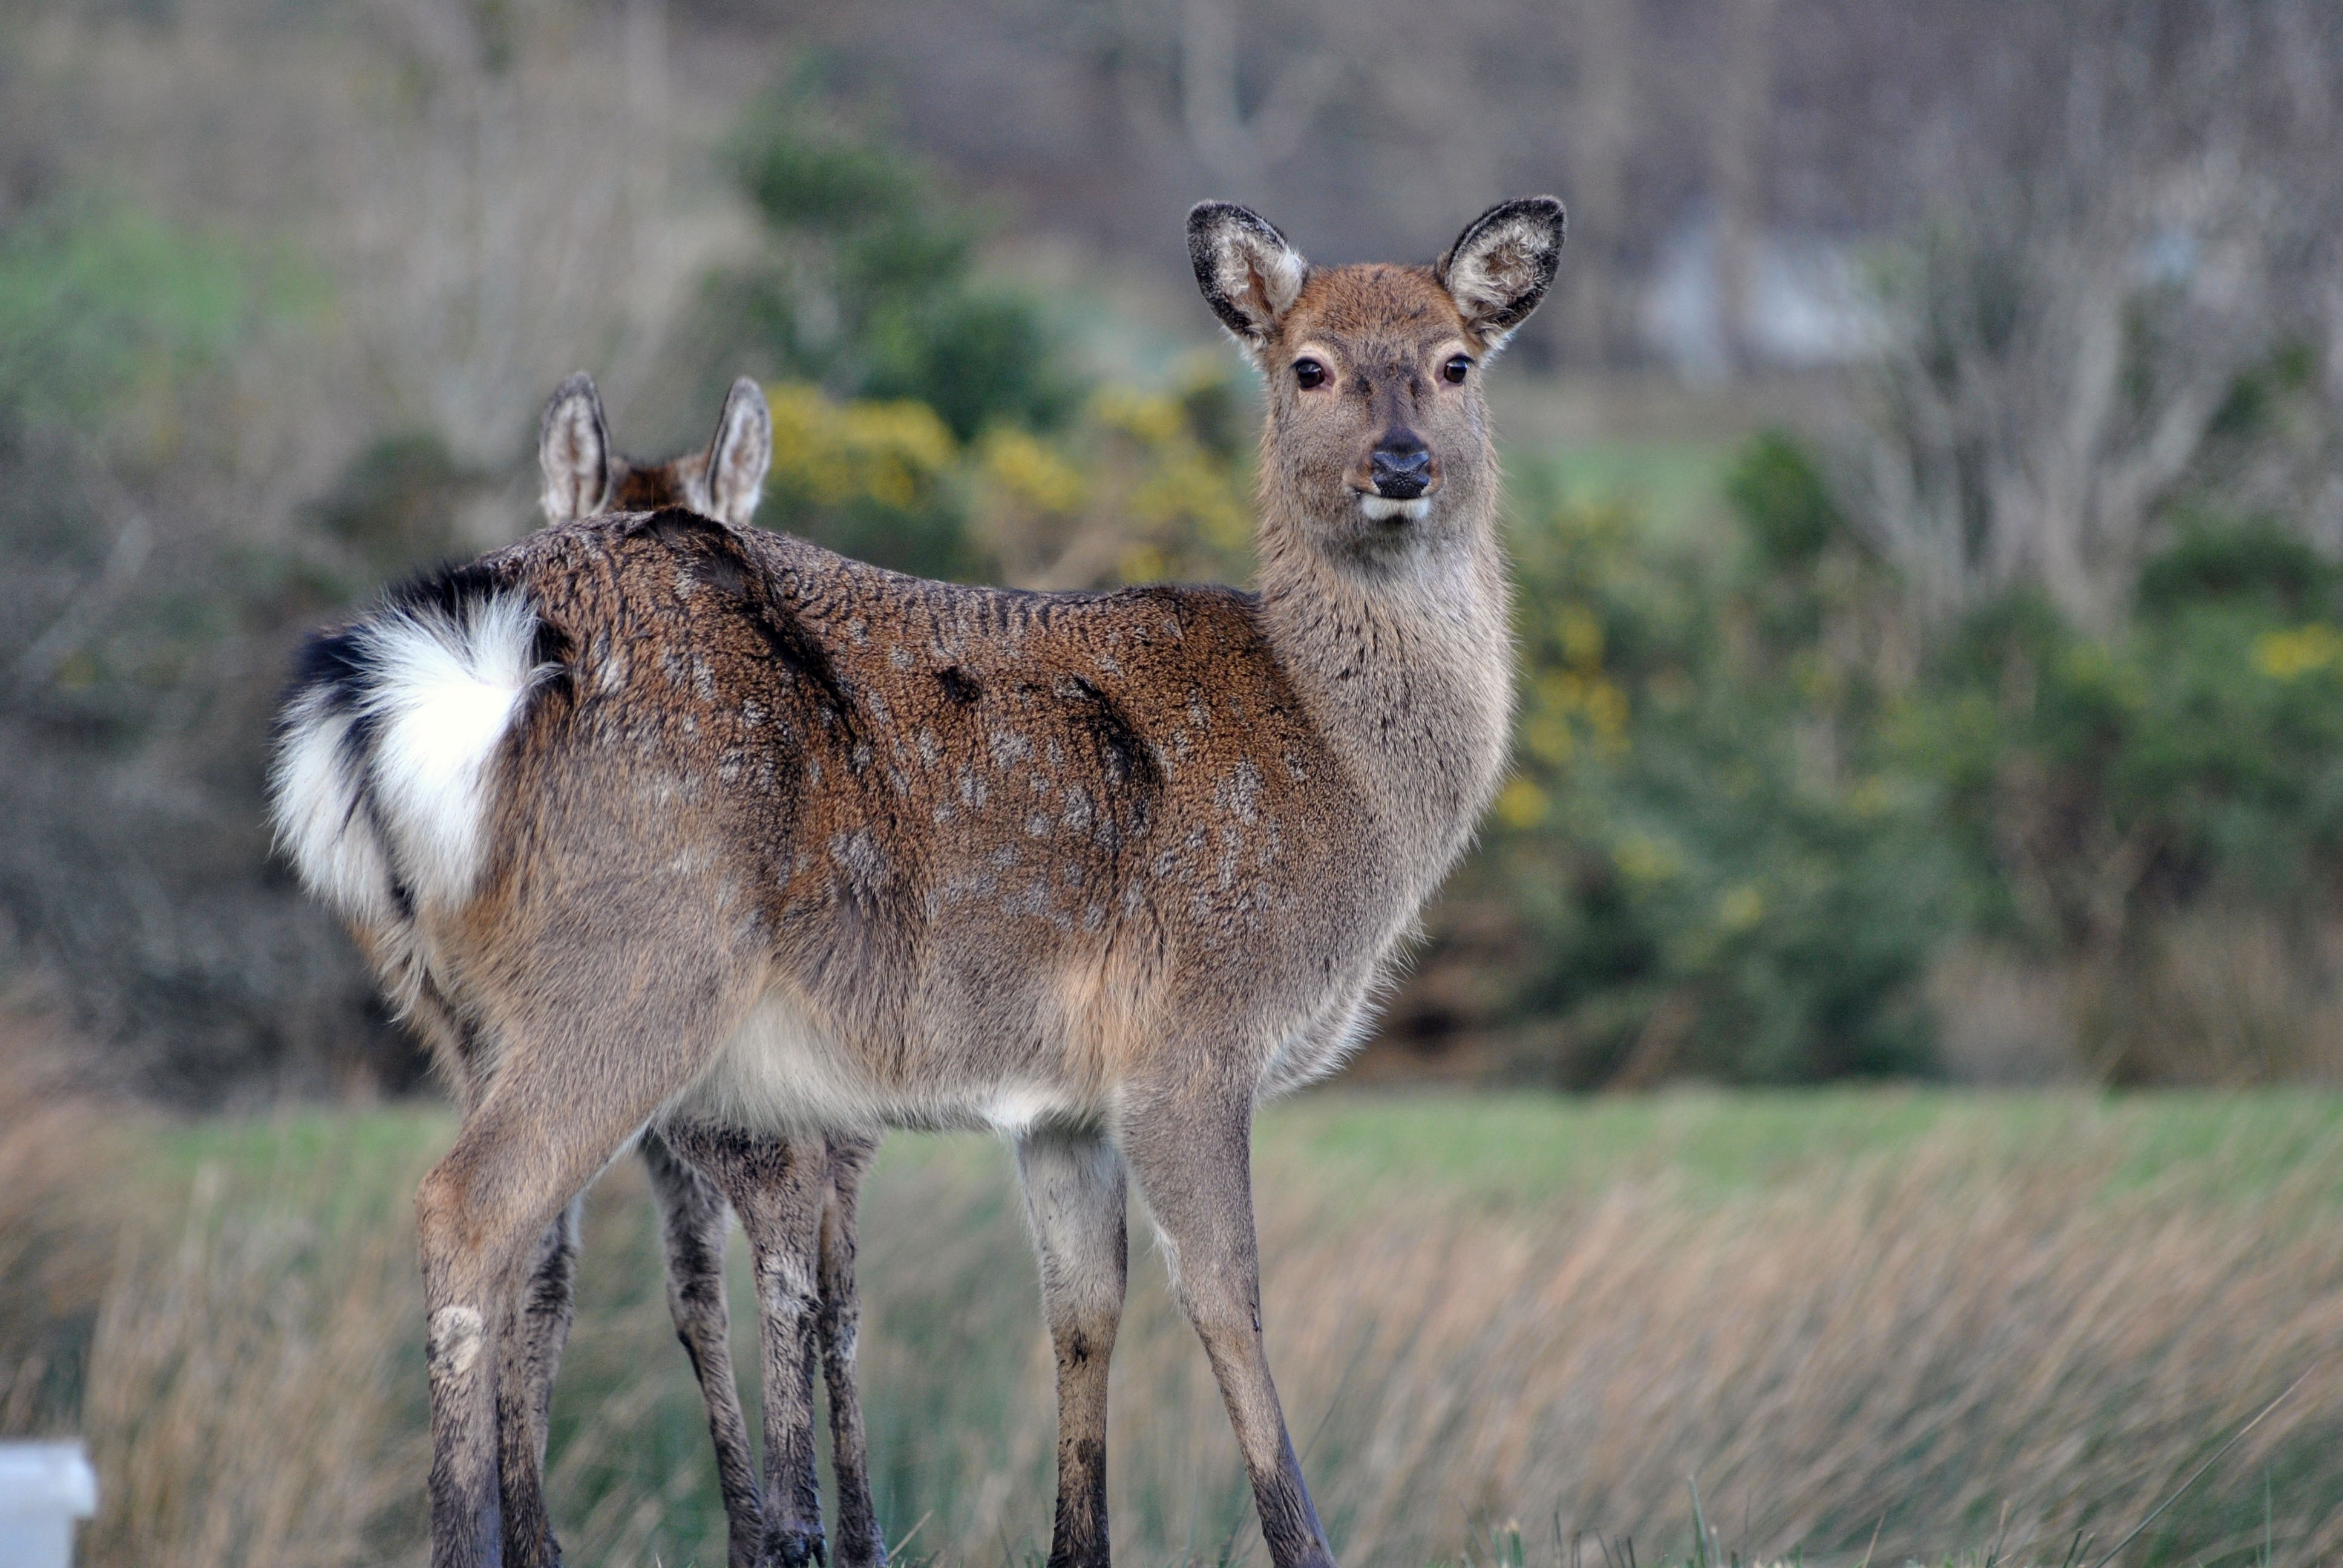
prairie, wildlife, deer, mammal, fauna, vertebrate, hind, vicuna, white tailed deer, pronghorn, manchurian